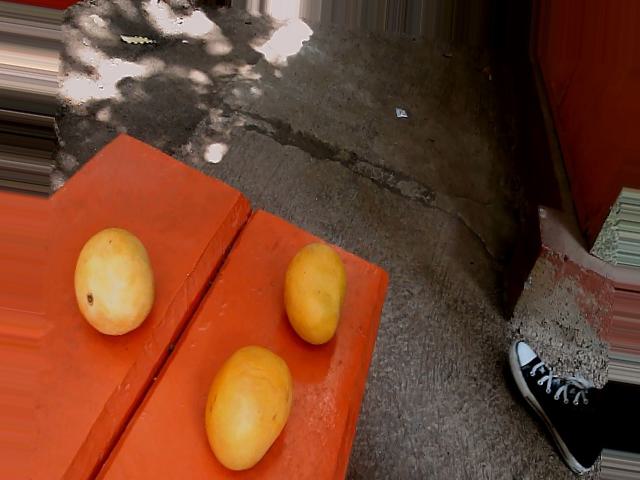
Label: Ripe_Mango